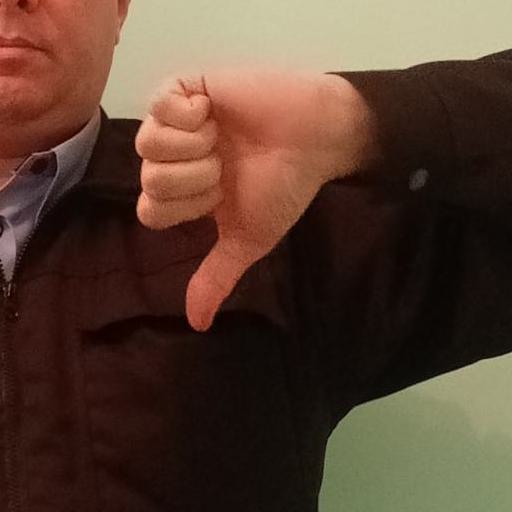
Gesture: dislike